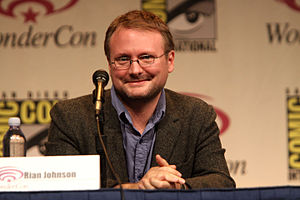
Star Wars: The Last Jedi / Produktion
Filmens instruktør Rian Johnson.
Star Wars: The Last Jedi er en amerikansk science fiction-film fra 2017, der er skrevet og instrueret af Rian Johnson. Filmen er den ottende spillefilm i Star Wars-sagaen og den anden i den tredje Star Wars-trilogi efter Star Wars: The Force Awakens fra 2015. Filmen er produceret af Lucasfilm og distribueres af Walt Disney Studios Motion Pictures. Rollelisten tæller blandt andet Mark Hamill, Carrie Fisher, Adam Driver, Daisy Ridley, John Boyega, Oscar Isaac, Lupita Nyong'o, Domhnall Gleeson, Anthony Daniels, Gwendoline Christie, Andy Serkis, Benicio del Toro, Laura Dern og Kelly Marie Tran.